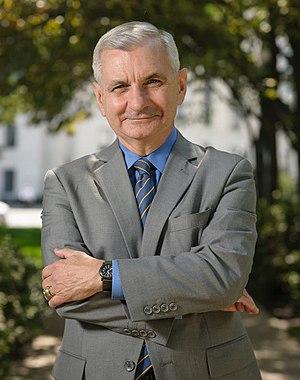
John Francis Reed dit Jack Reed, né le 12 novembre 1949 à Providence, est un homme politique américain, membre du Parti démocrate et sénateur de Rhode Island au Congrès des États-Unis depuis 1997.